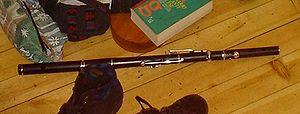
Terme générique, une flûte est un instrument de musique à vent dont le son est créé par l'oscillation d'un jet d’air autour d'un biseau droit, en encoche ou en anneau.